Question: Please indicate a possible affordance area of jump_skis that can be used for gliding
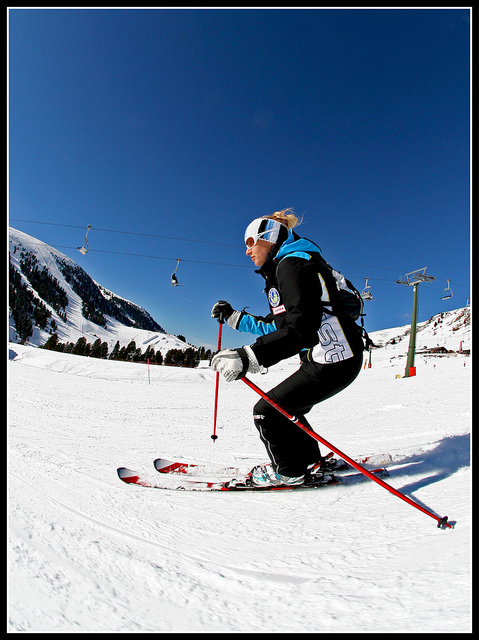
Answer: [149.523, 450.221, 395.433, 475.921]